County Dublin

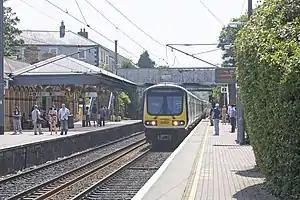
Commuter train arriving at Malahide

Over a quarter (25.2 percent) of County Dublin's population was born outside of the Republic of Ireland. In 2022, Dublin City had the highest percentage of non-nationals in the county (27.3 percent), and South Dublin had the lowest (20.9 percent). Historically, the immigrant population of Dublin was mainly from the United Kingdom and other European Union member states. However, results from the 2022 census revealed that immigrants from non-EU/UK countries were the largest source of foreign-born residents for the first time, accounting for 12.9 percent of the county's population. Those from other European Union member states accounted for 8.3 percent of Dublin's population, and those from the United Kingdom a further 4.1 percent.